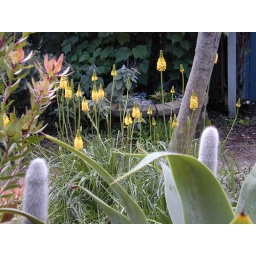
Looking over the Agave a. from the back path toward the fern tree's raised bed and the back door.